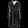
Label: Coat